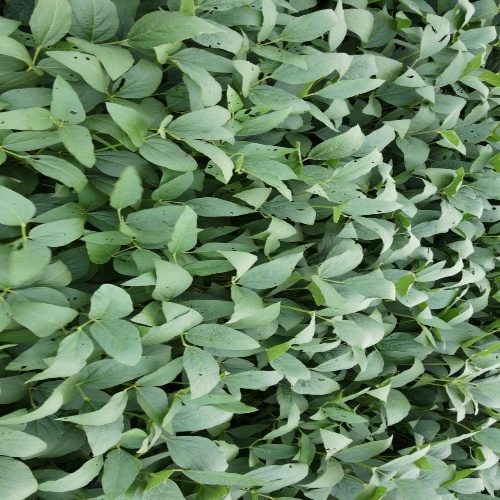
Label: Diabrotica_speciosa